Perry Saturn

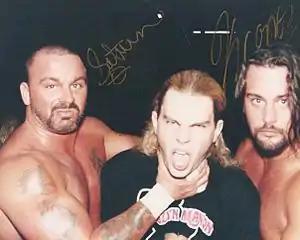
Saturn and John Kronus with a fan

The compactly-built and heavily tattooed Satullo and the high-flying Caiazzo caught the attention of Paul Heyman's Extreme Championship Wrestling (ECW) when they were brought in to job to the Steiner Brothers (Rick and Scott), and the Eliminators were hired by ECW in 1995. Heyman quickly abandoned plans to give them a sadism and masochism gimmick and instead booked them as an unstoppable force in the ECW tag division, giving them a manager, Jason. The Eliminators captured the ECW Tag Team Titles three times between 1996 and 1997, and feuded with teams such as The Gangstas and The Pitbulls. After The Pitbulls' manager Francine cut Saturn's hair, he shaved his head in a homage to Mickey Knox, the character depicted by Woody Harrelson in "Natural Born Killers" (in reality, Satullo was beginning to go bald).